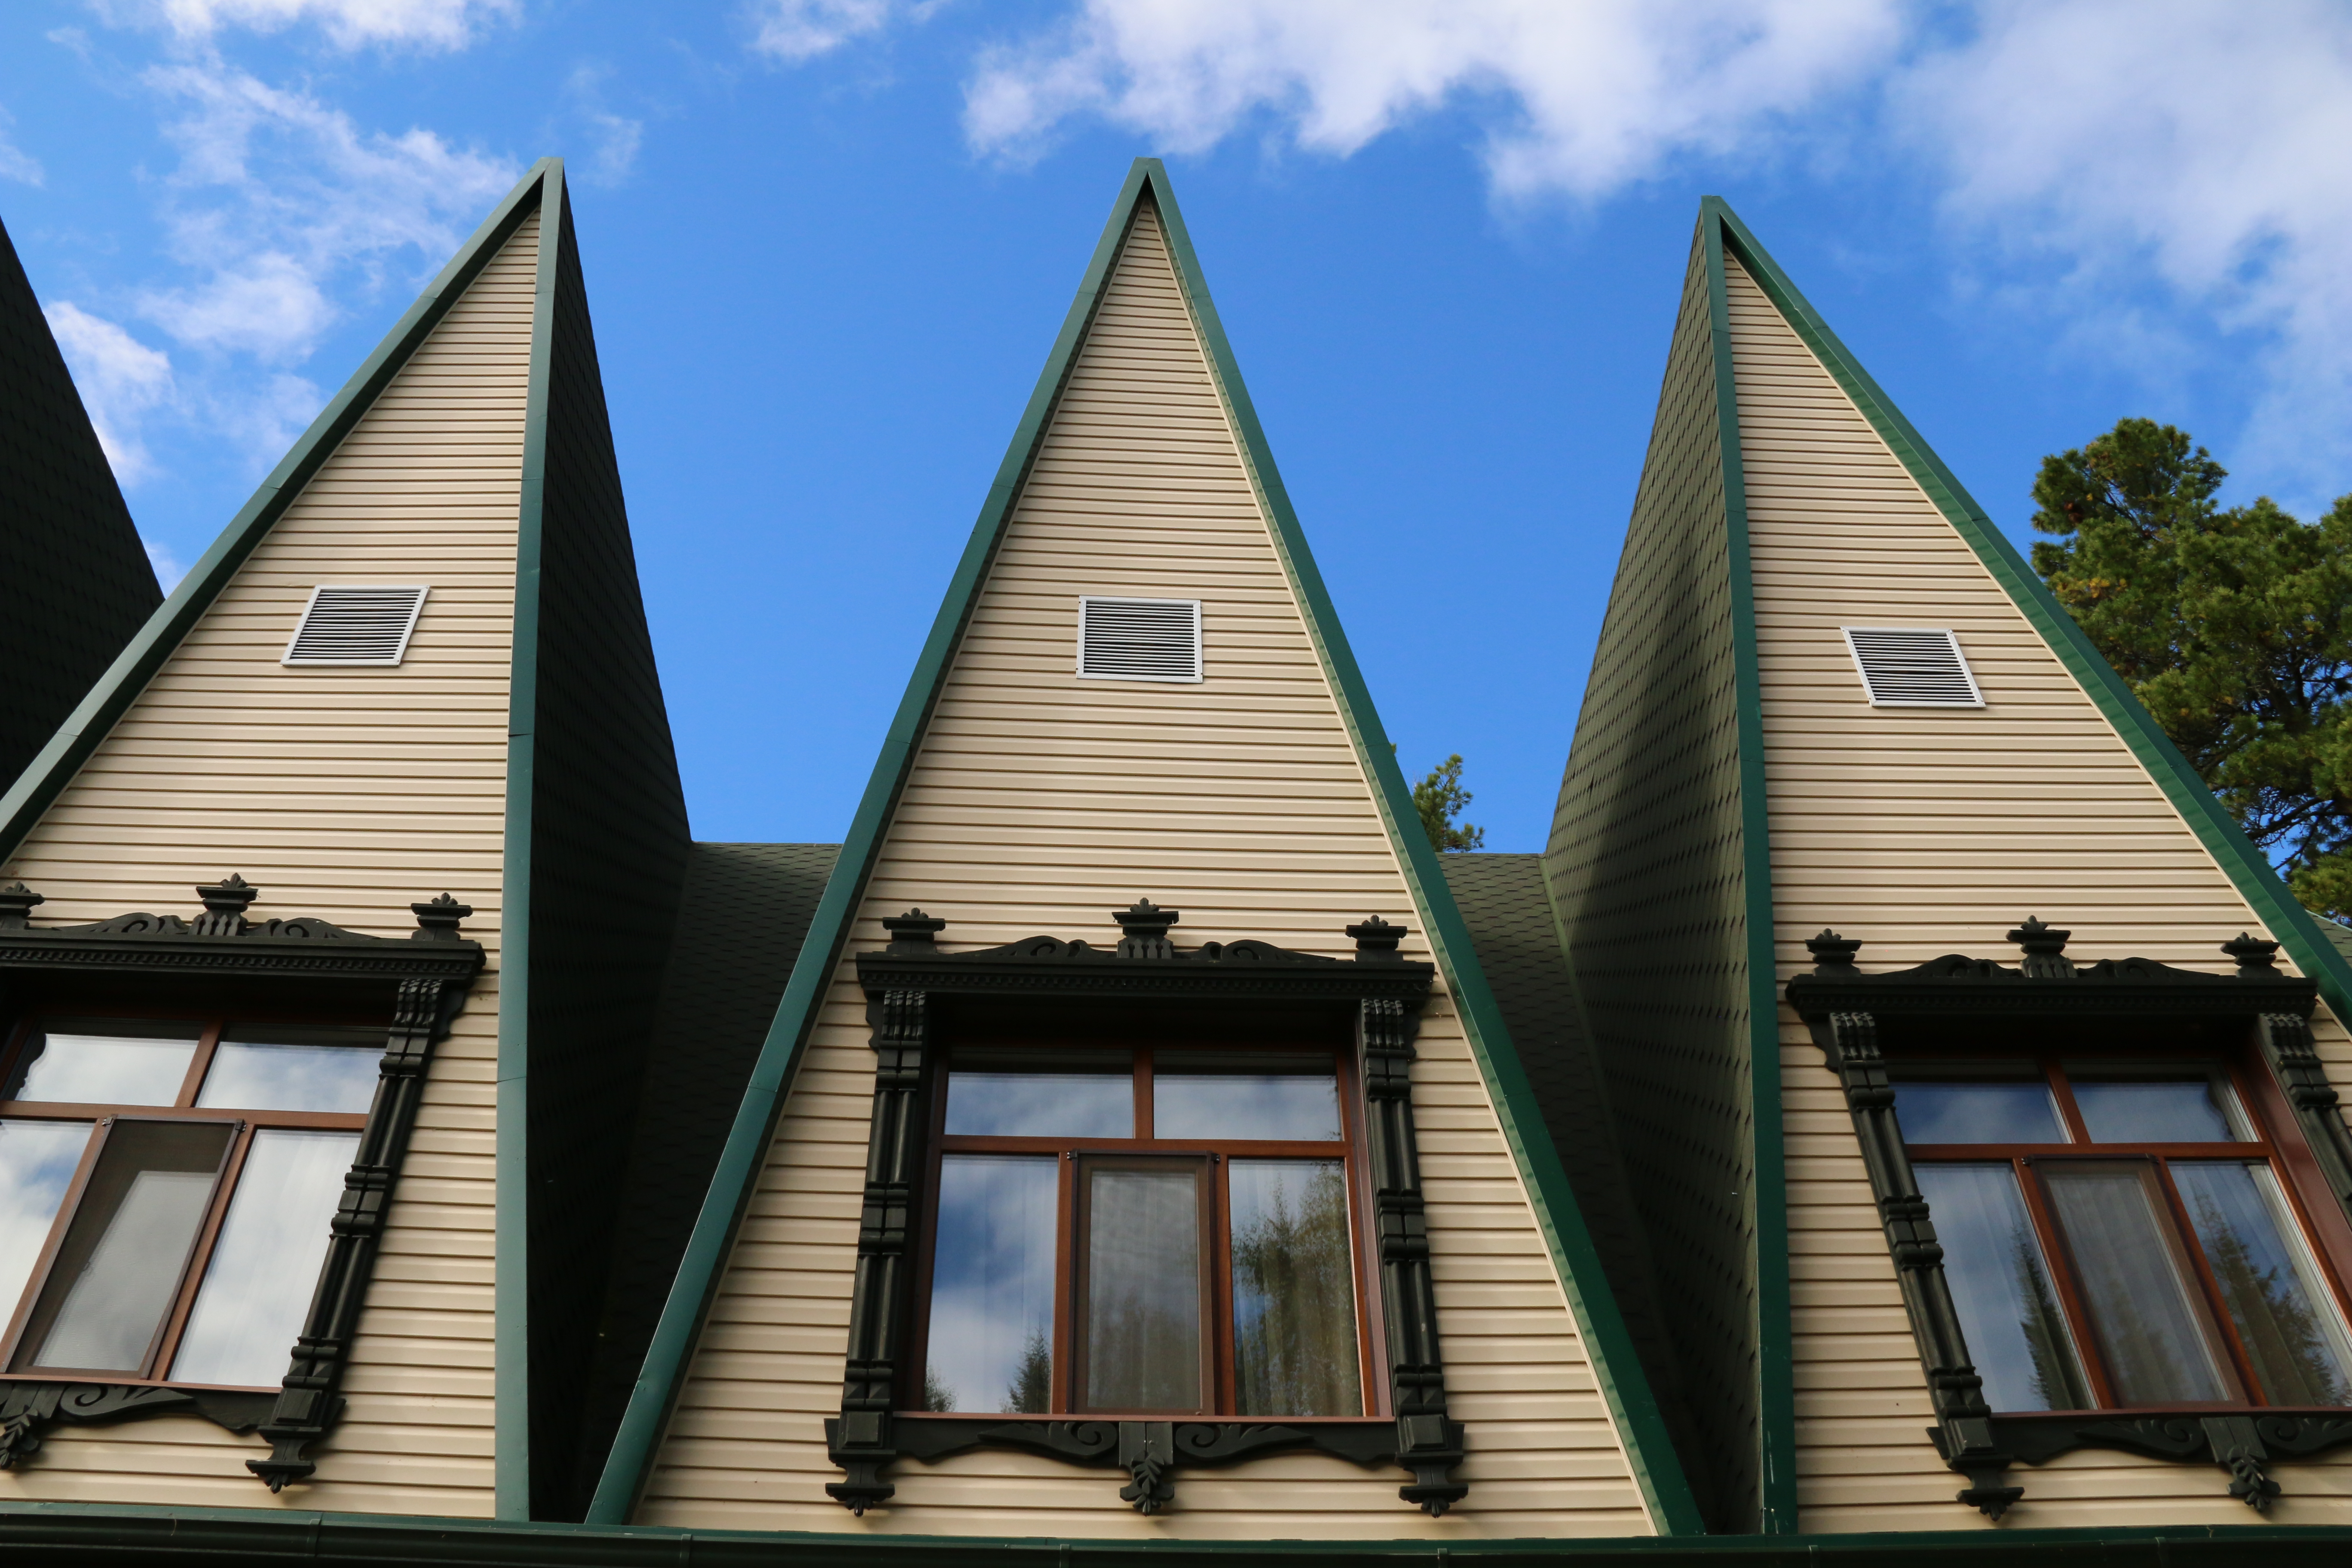
architecture, cones, construction, facade, frames, roof, siding, windows, blue, house, sky, property, home, building, symmetry, residential area, real estate, window, Material property, tree, cloud, wood, triangle, cottage, estate, tourism